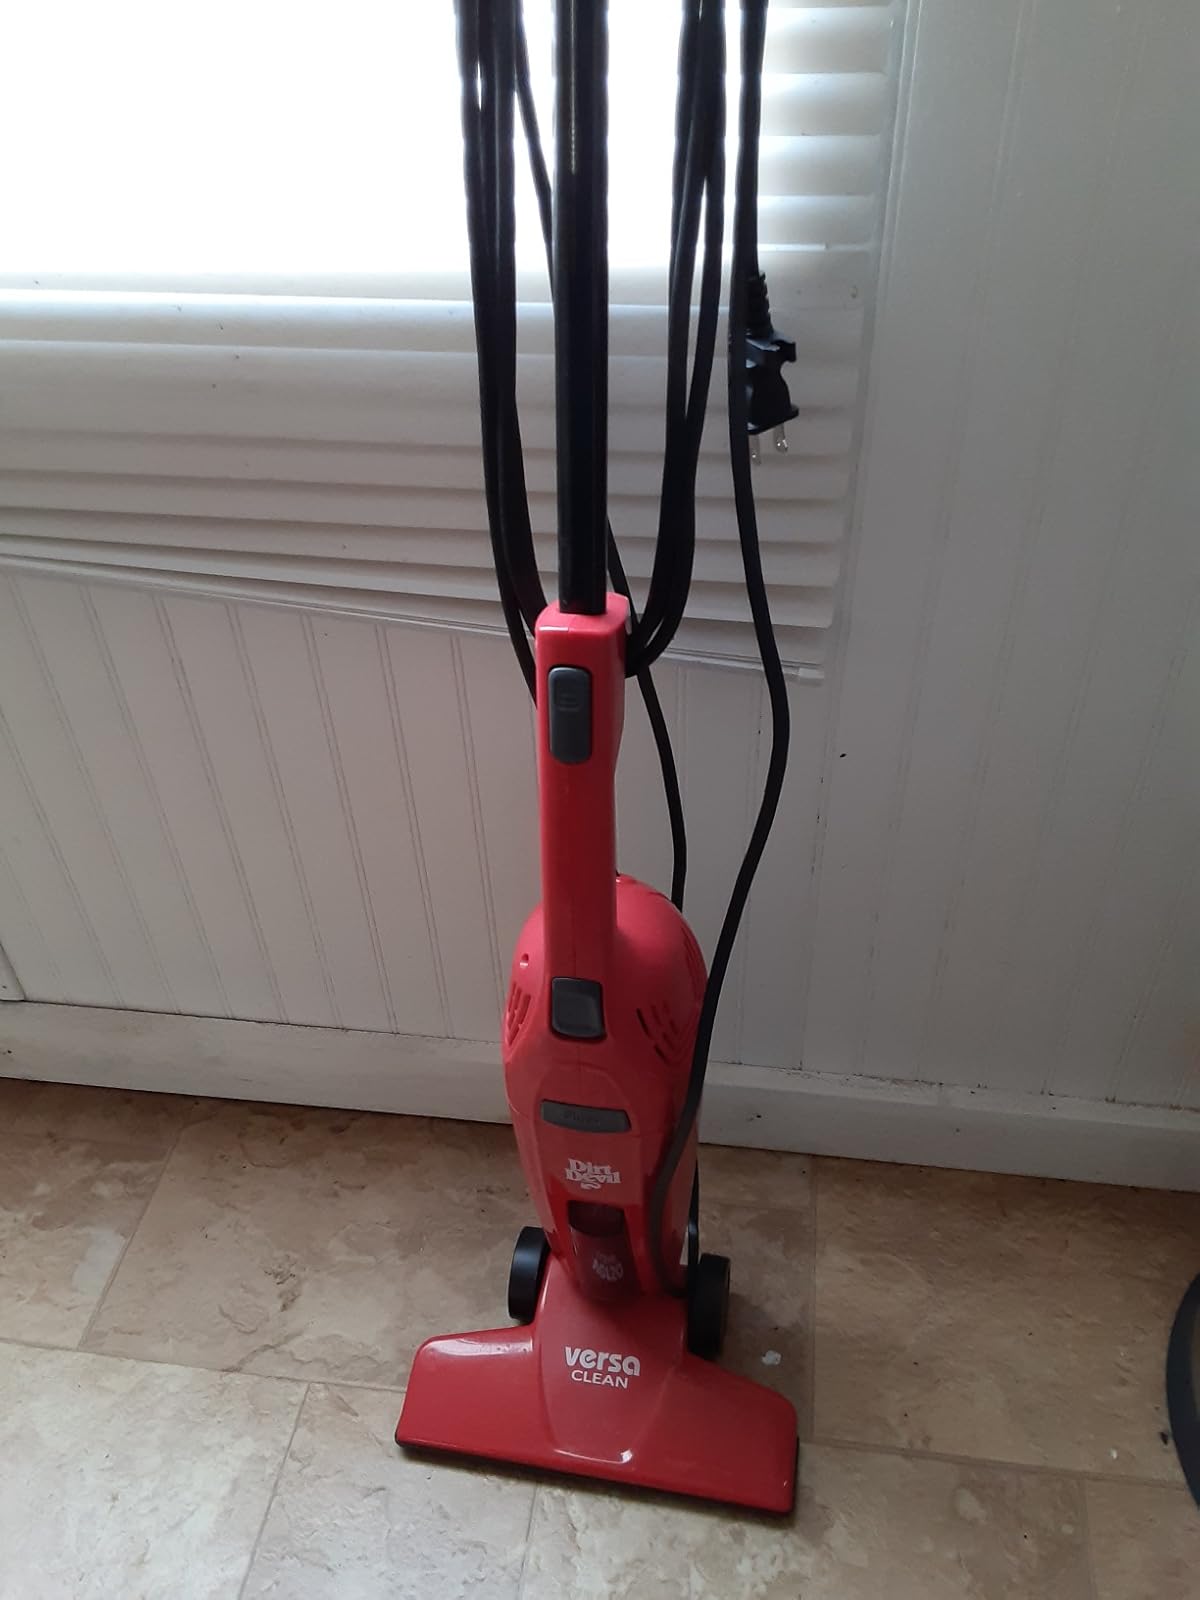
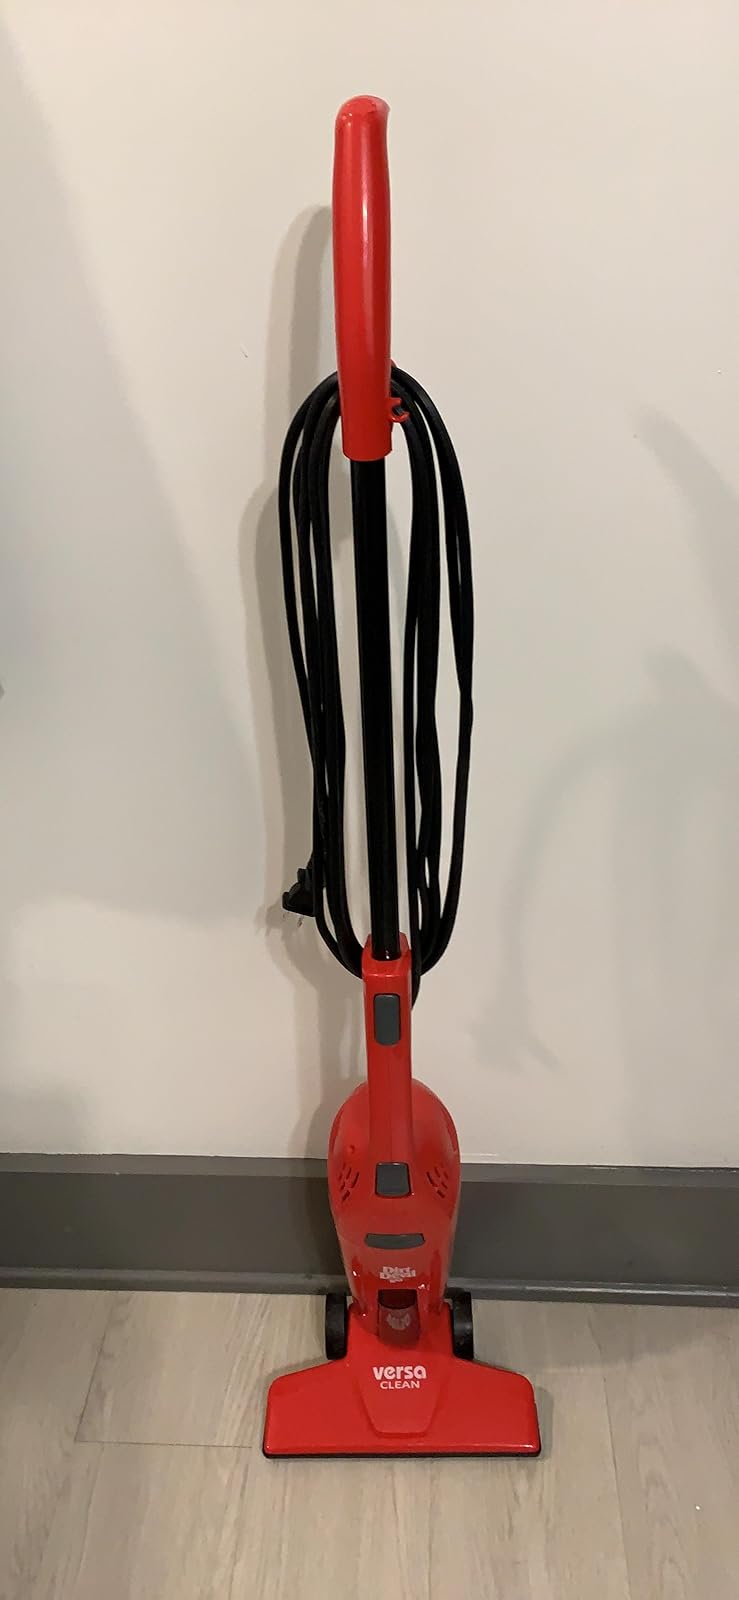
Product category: items_vacuum
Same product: yes